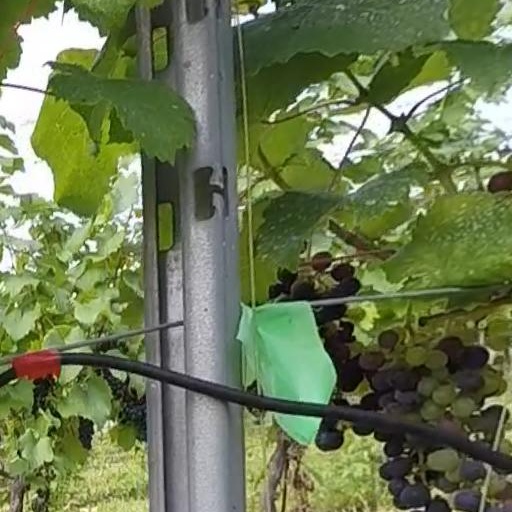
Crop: grape